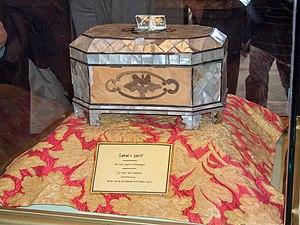
Mahomet, également dit Muḥammad ou Mohammed, de son nom complet Abū al-Qāsim Muḥammad ibn ʿAbd Allāh ibn ʿAbd al-Muṭṭalib ibn Hāshim, est un chef religieux, politique et militaire arabe issu de la tribu de Quraych. Fondateur de l'islam, il en est considéré comme le prophète majeur. Selon la tradition islamique, il est né à La Mecque vers 570 et mort à Médine en 632.